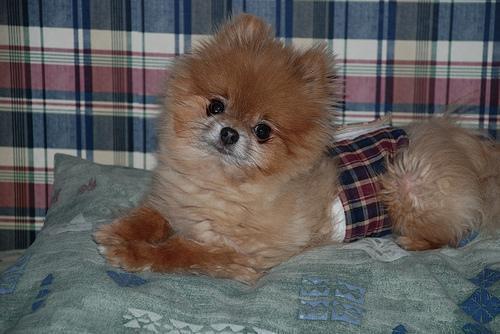
Pomeranian